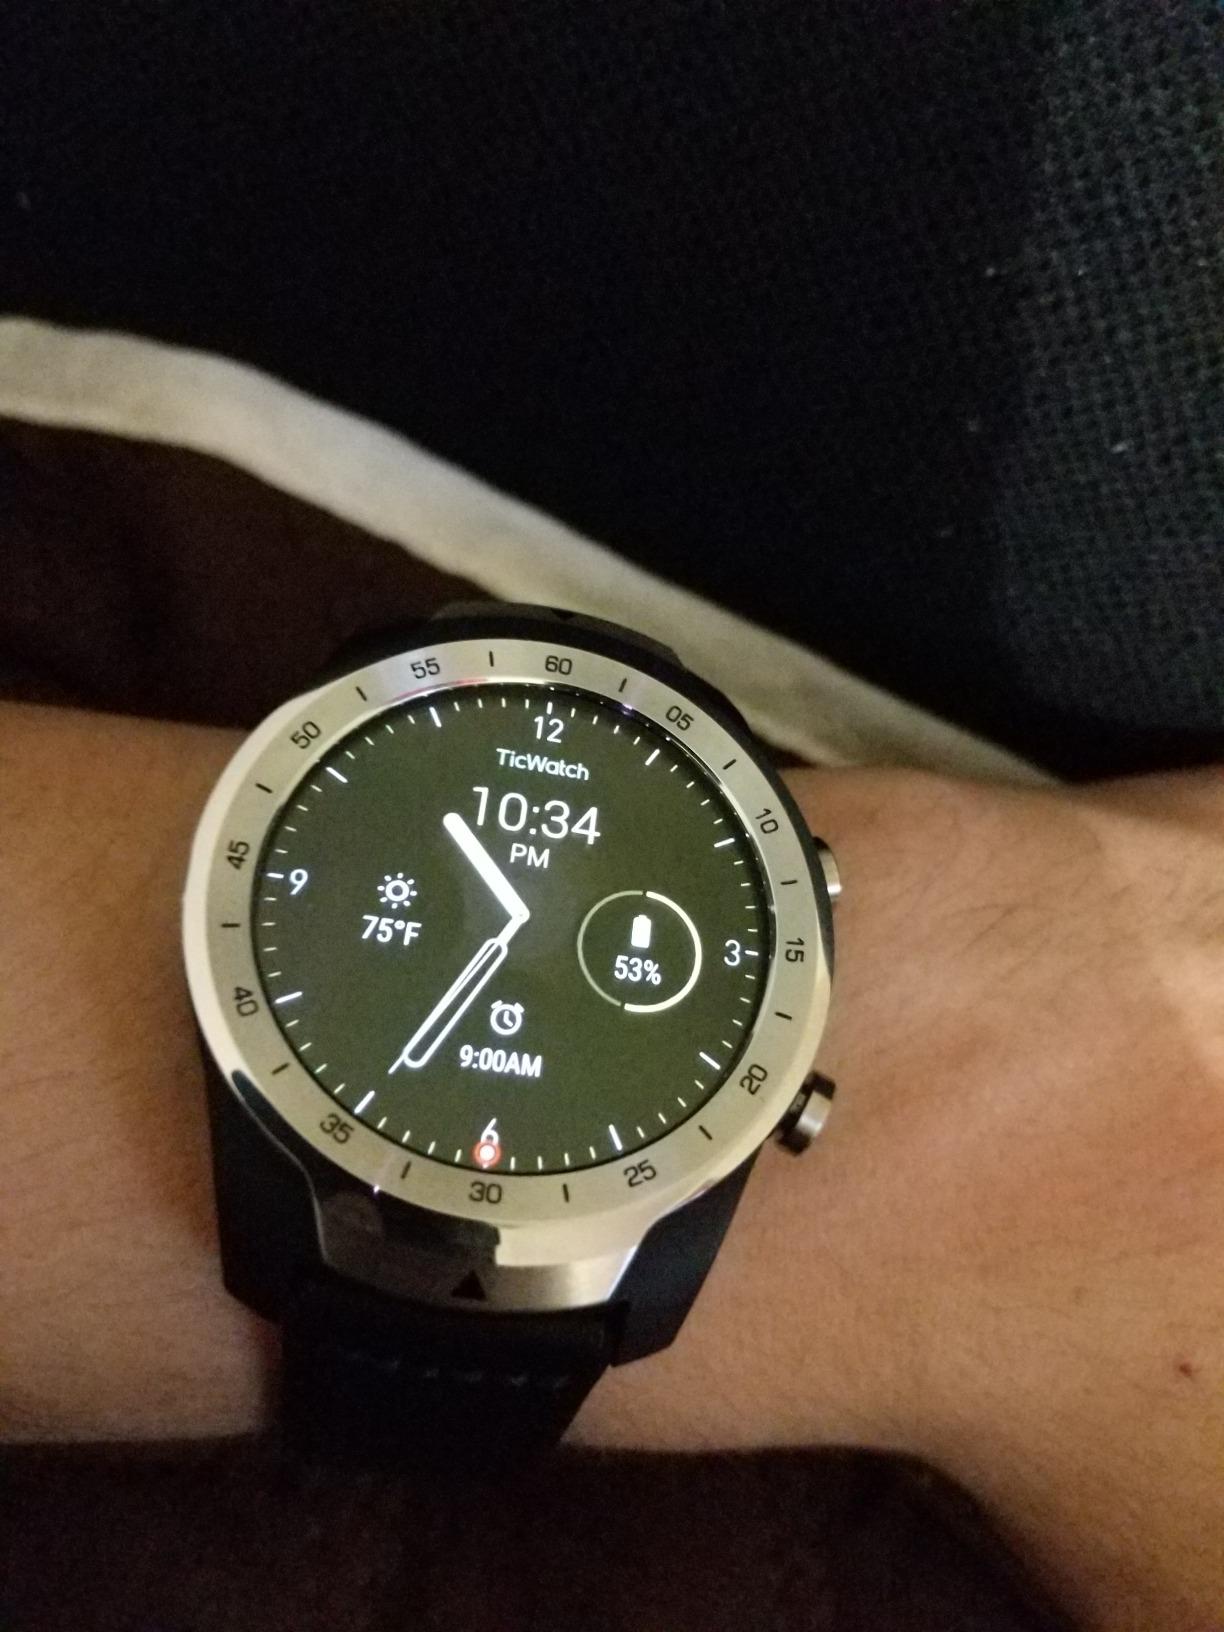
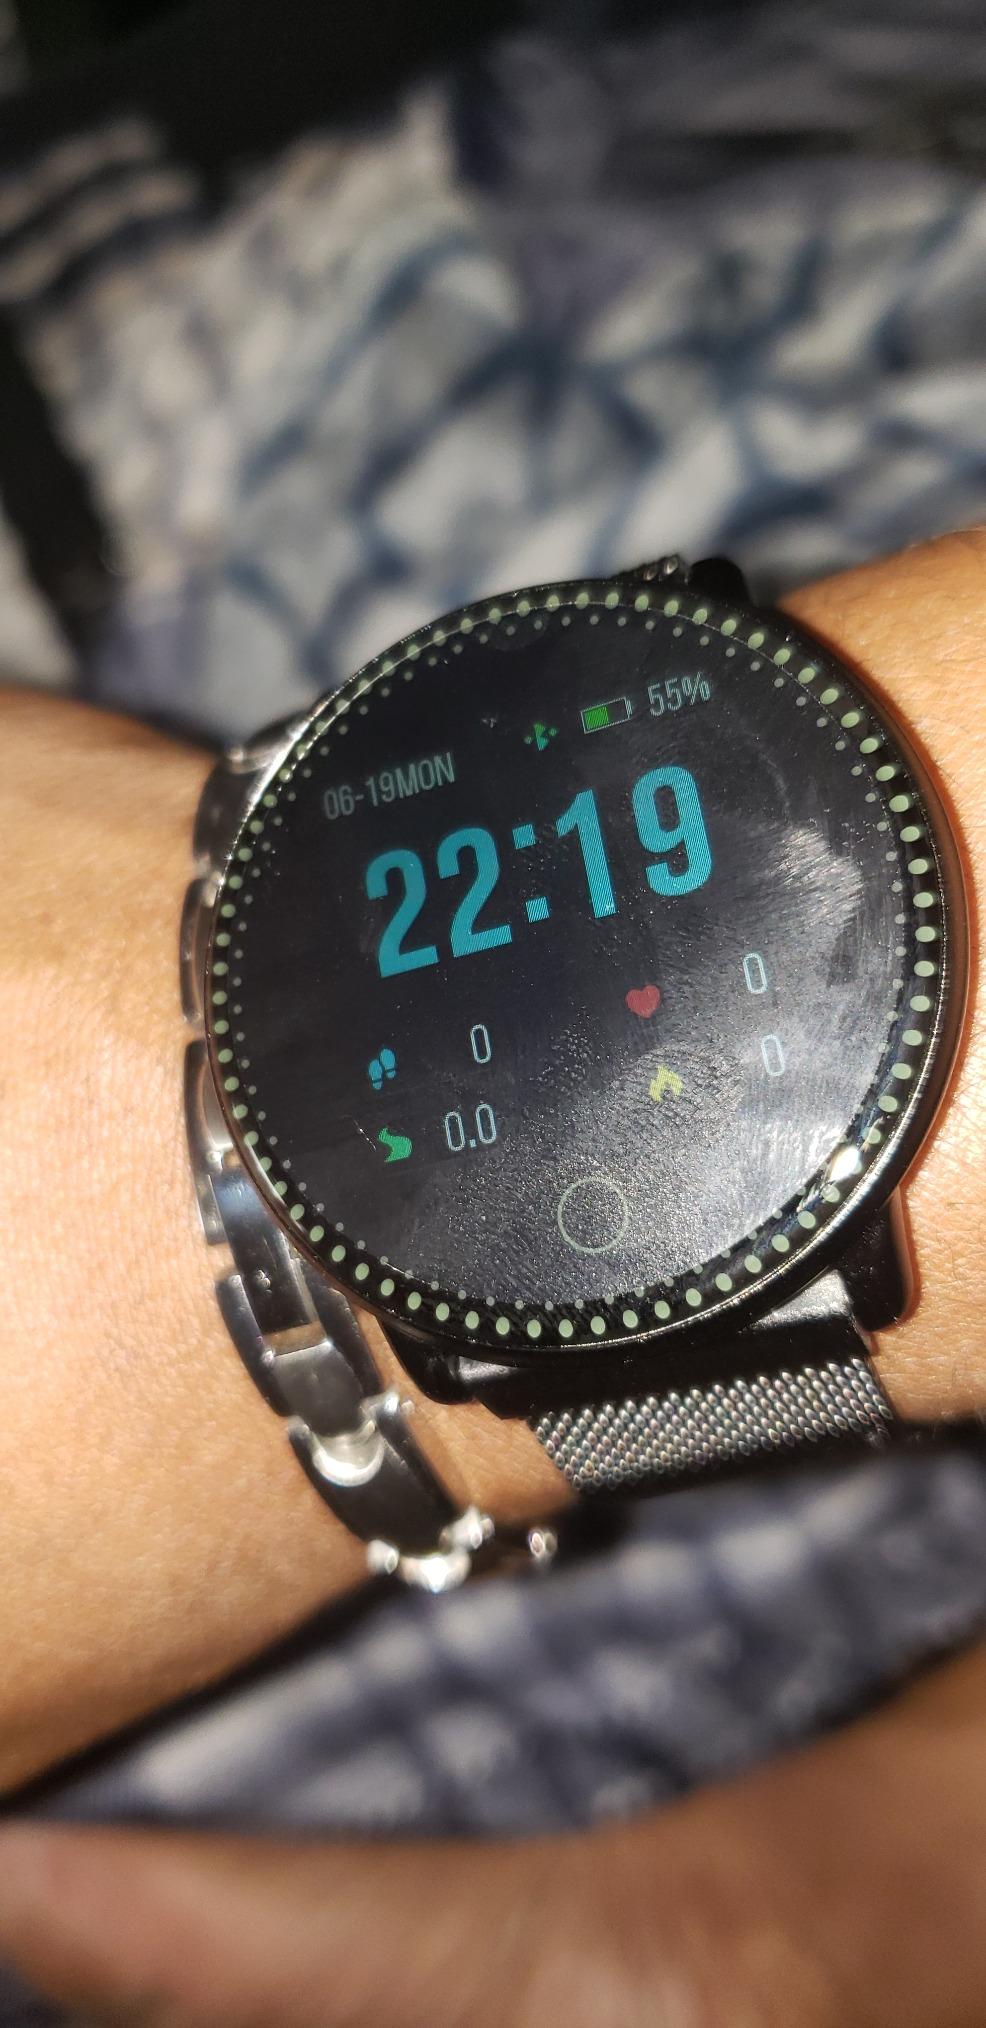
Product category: smartwatch
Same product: no